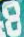
Number: 8